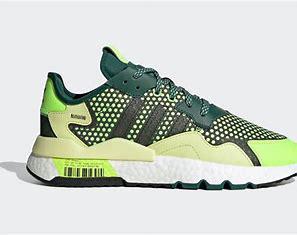
Brand: adidas
Model: Nite Jogger